Fliegerstaffel 21

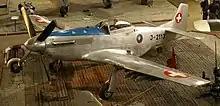
P-51 Mustang J-2113 of Fliegerstaffel 21

The unit was founded in 1936 under the designation "Fliegerkompanie 21" and used Dewoitine D-27 aircraft. From 1939 until 1945 the Fliegerkompanie 21 used Messerschmitt Bf 109 E, their home base initially being the military airfield at Dübendorf. However, the FlKp21 was stationed during the war on the Airfield Buochs (1942) and the Military Airfield Payerne. In 1945, a unit consisting of the pilots only was formed and named Fliegerstaffel 21. From 1945 to 1948 it used the Morane D‐3800. This was followed by the P-51 Mustang from 1948 to 1958. The transition to the first jet, the De Havilland D.H. 100 Vampire, took place as early as 1956. The Vampire remained their aircraft until 1957 and was then replaced by De Havilland D.H. 112 Mk 4 Venom. De Havilland D.H. 112 Mk 4 Venom was used at the unit until 1960. One year earlier, in 1959, the military airfield at Buochs became the new home base and in the same year, Fliegerstaffel 21 commenced the introduction of the Hawker Hunter. In 1968, Turtmann became the new home of Fliegerstaffel 21. However, this changed again in 1982, and nearby Raron Airfield became the new home base. This remained the location of Fliegerstaffel 21 until it was dissolved in 1993.